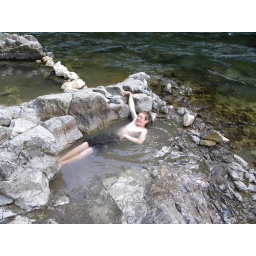
r in hot spring next to glacially cold river water